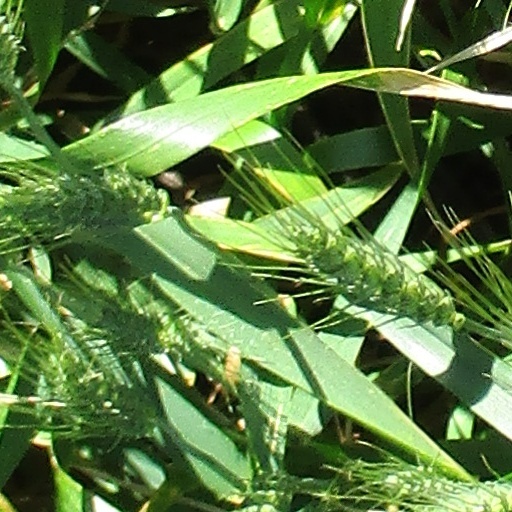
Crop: wheat